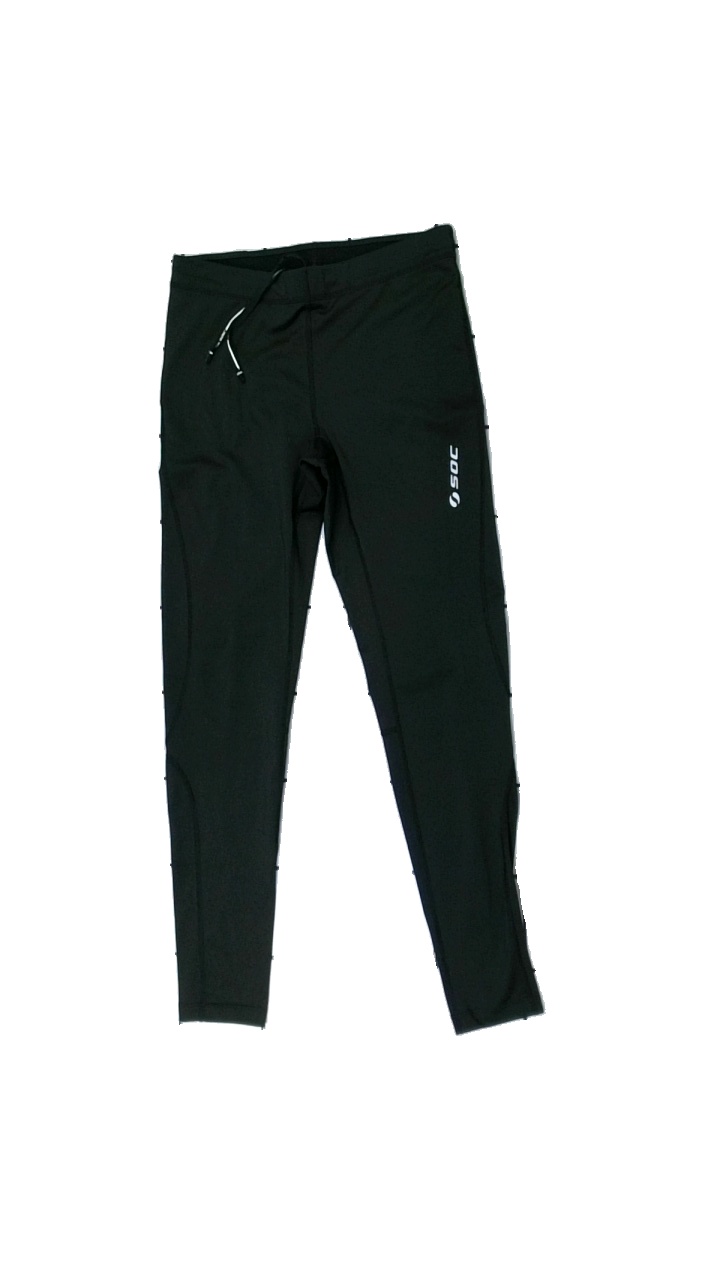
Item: Tights (Ladies)
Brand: Soc (stadium)
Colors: Blue
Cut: Regular, Tight
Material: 90% polyester, 10% elastane
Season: All
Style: Sports
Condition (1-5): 4
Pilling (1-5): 5
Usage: Reuse
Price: <50